Jack Brabham

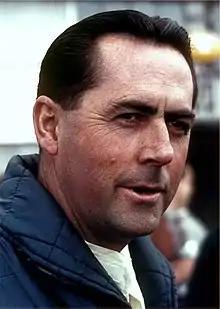
Brabham in 1966

Sir John Arthur Brabham (2 April 1926 – 19 May 2014) was an Australian racing driver and motorsport executive, who competed in Formula One from to . Brabham won three Formula One World Drivers' Championship titles, which he won in , and , and won 14 Grands Prix across 16 seasons. He co-founded Brabham in 1960, leading the team to two World Constructors' Championship titles, and remains the only driver to have won the World Drivers' Championship in an eponymous car.